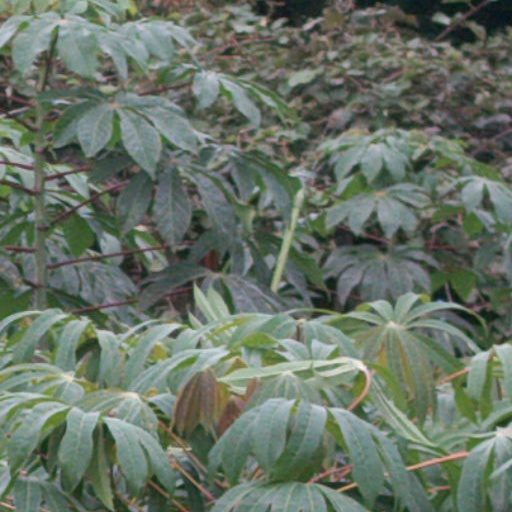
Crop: cassava